Paul Birch (basketball)

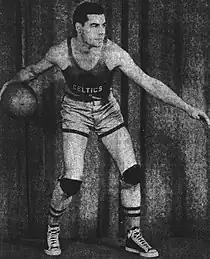
Birch, circa 1938

Paul Vincent "Polly" Birch (January 4, 1910 – June 5, 1982) was an American basketball player and coach. He coached the now-defunct Pittsburgh Ironmen of the Basketball Association of America (a forerunner of the National Basketball Association (NBA)) in 1946, and the NBA's Fort Wayne Pistons from 1951 through 1954. Birch had played for the Pistons during the early 1940s, and the Youngstown Bears of the NBL.